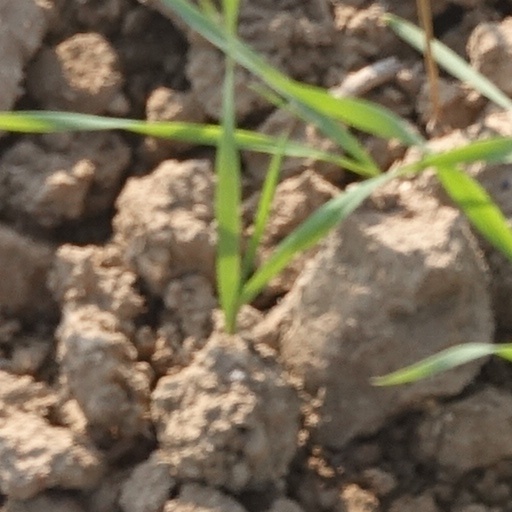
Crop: wheat